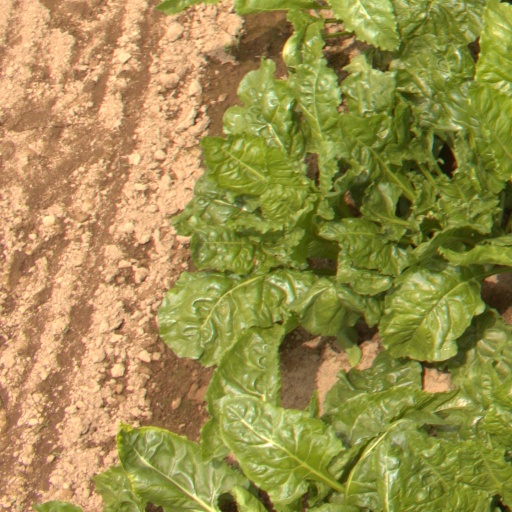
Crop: sugar beet